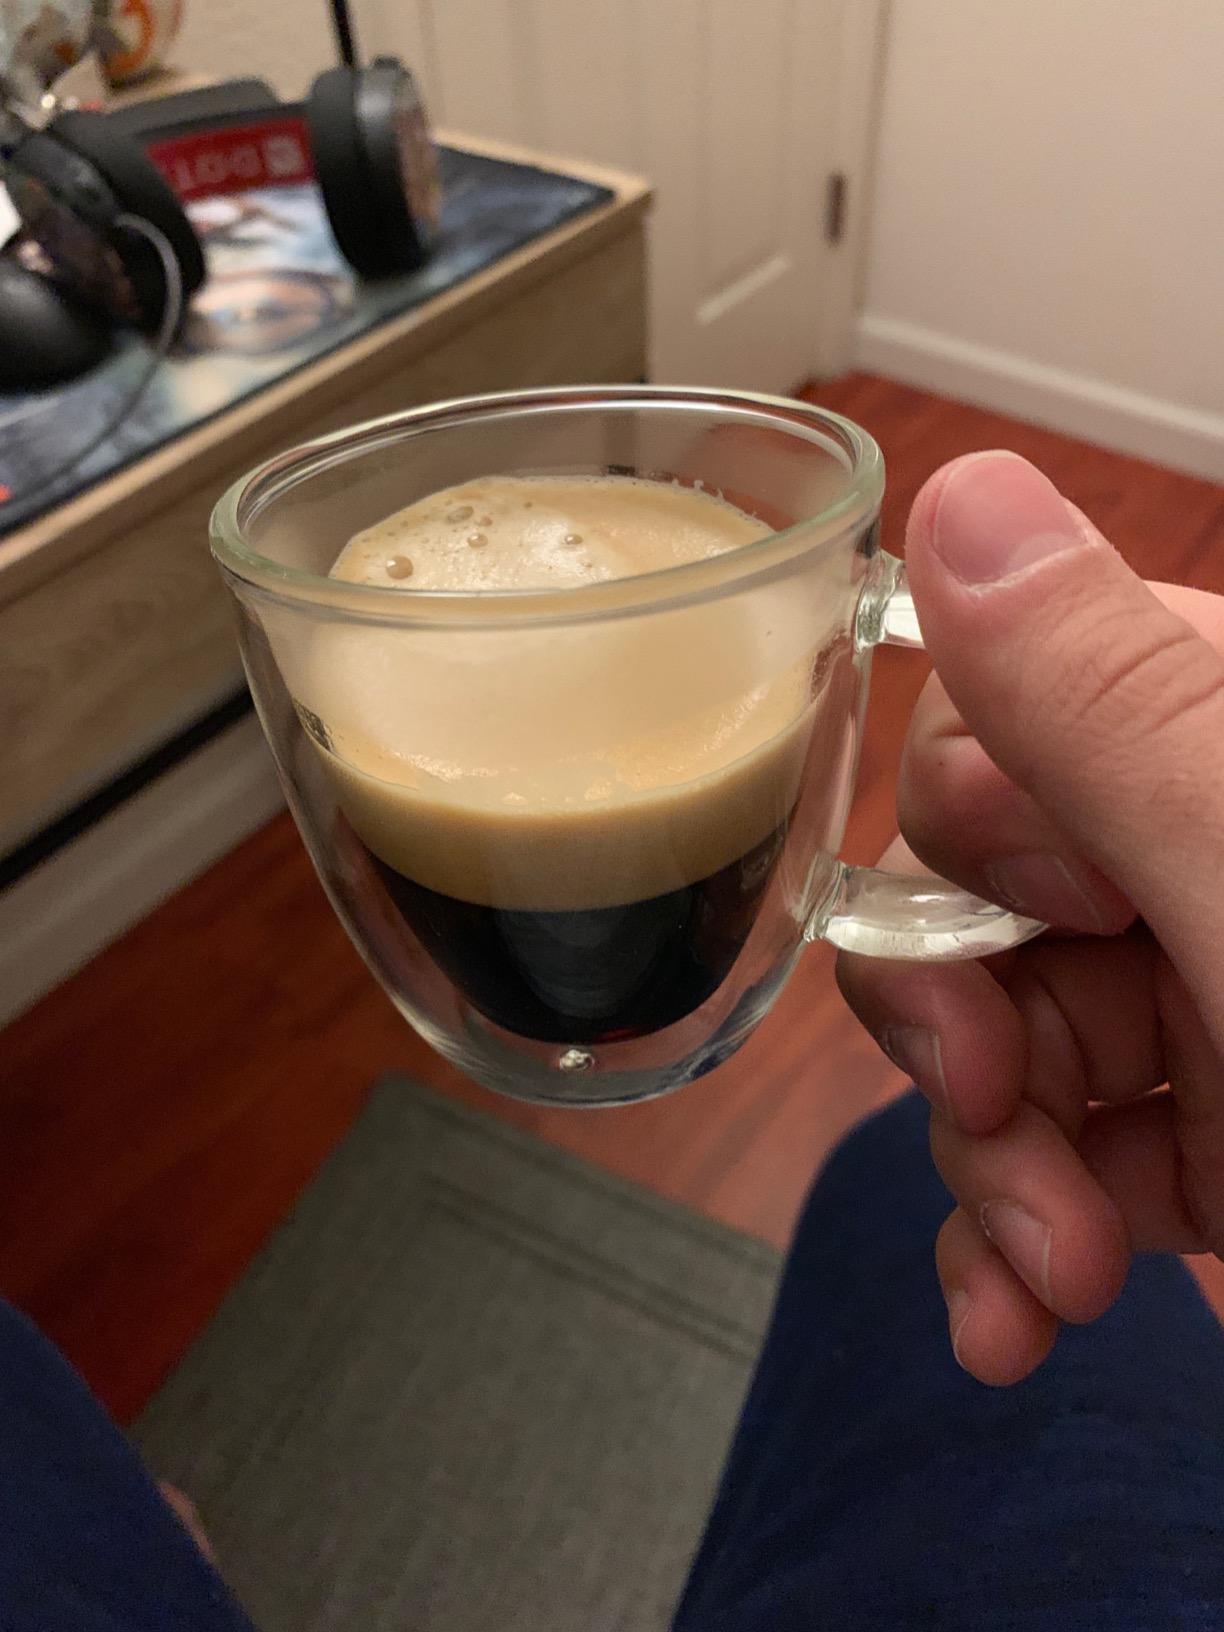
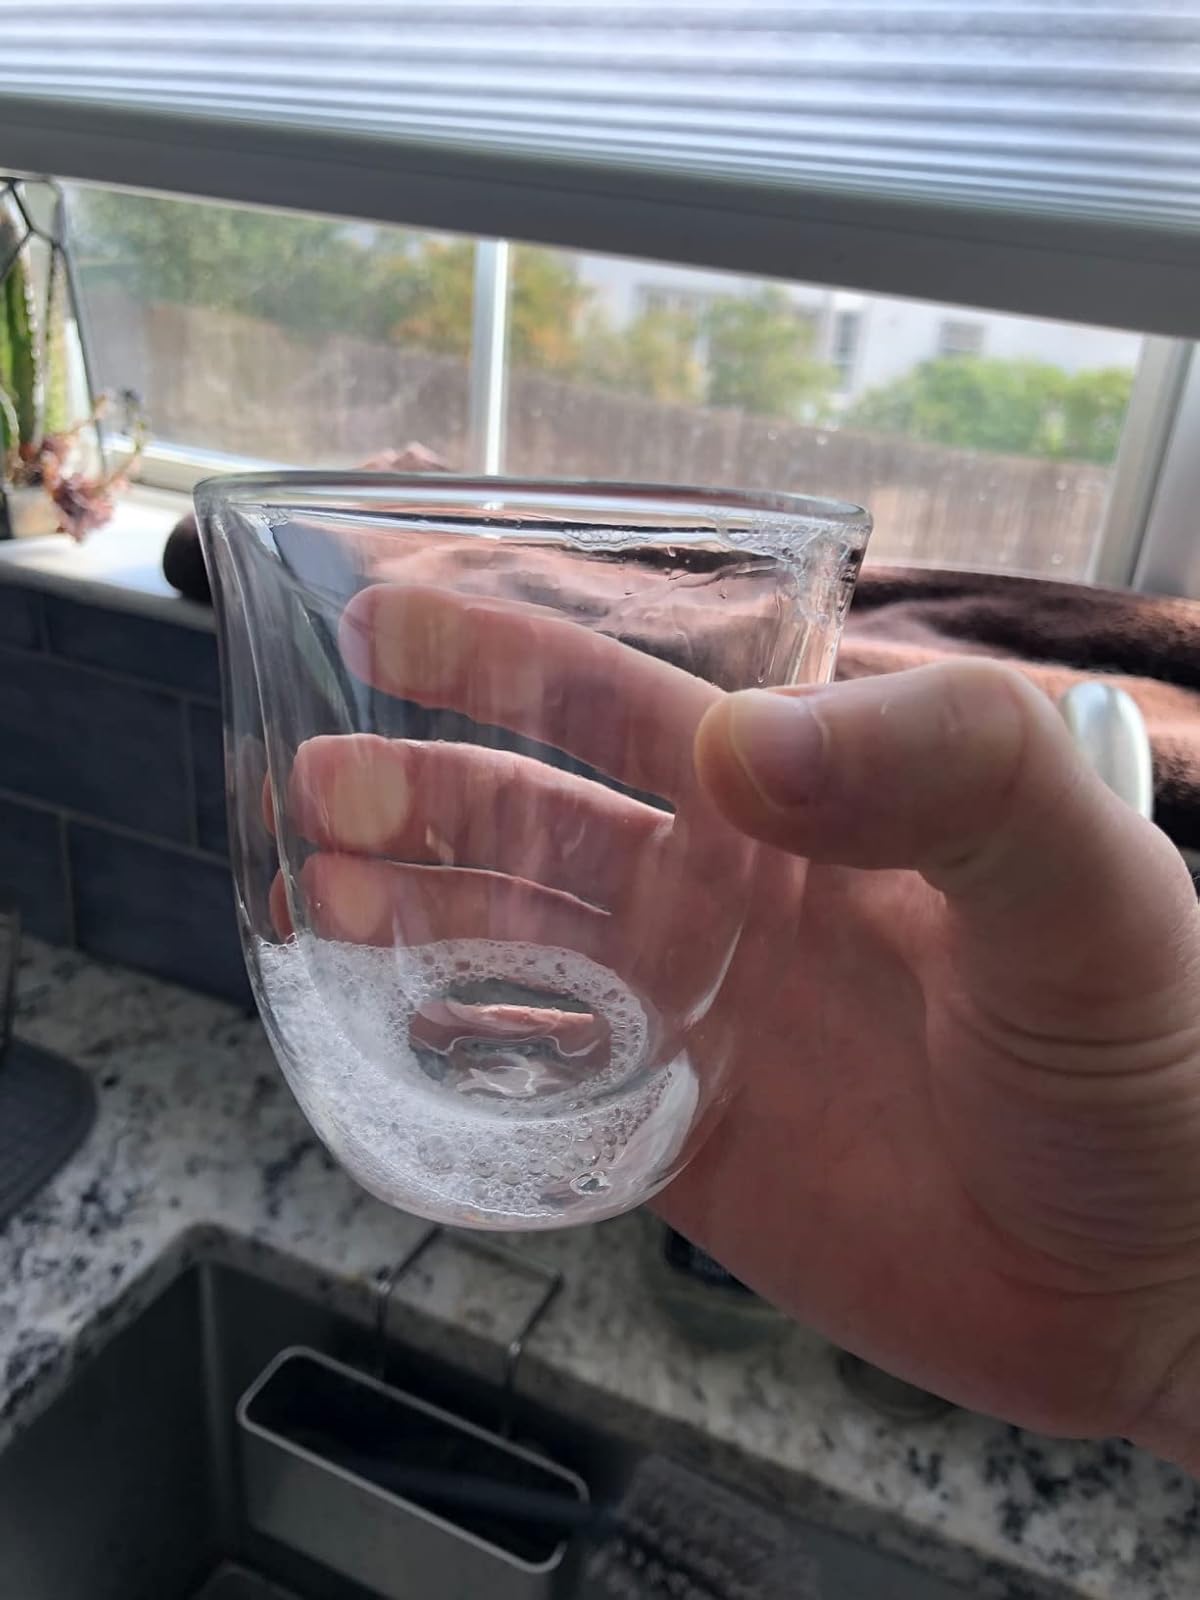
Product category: items_mug
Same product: no